List of FIFA international referees

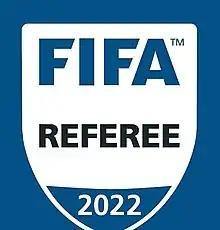

This is a list of notable FIFA international referees. Years in brackets indicate when the referee was added to the FIFA International Referees List.